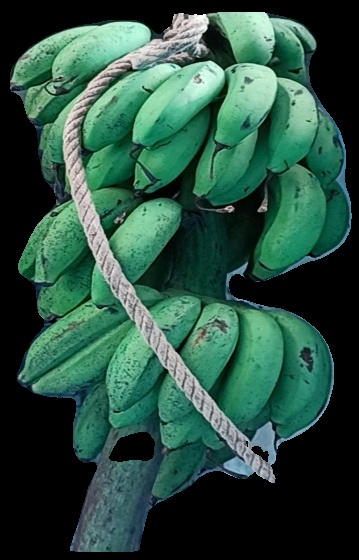
Variety: rasbale
Grade: grade2